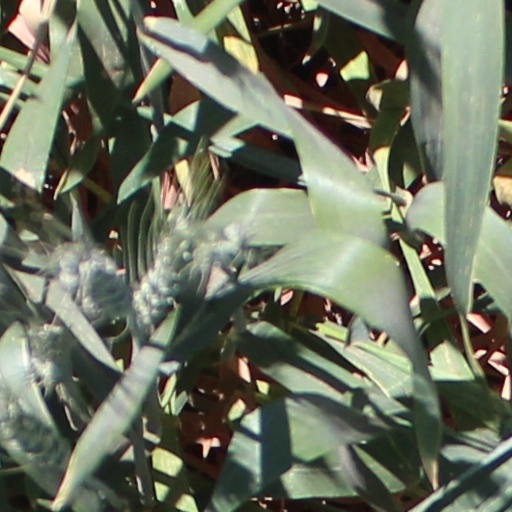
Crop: wheat